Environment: real
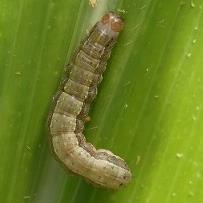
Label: fall_armyworm